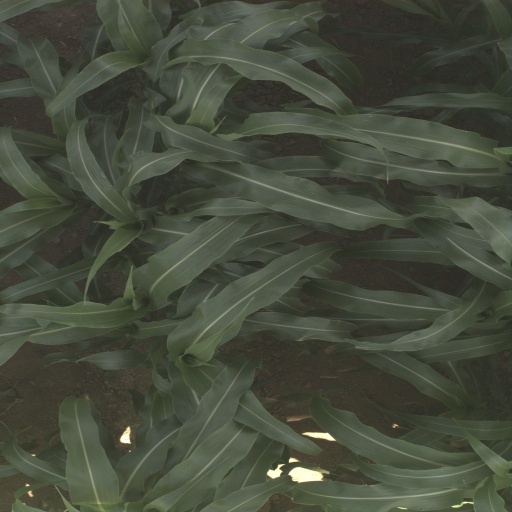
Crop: sorghum